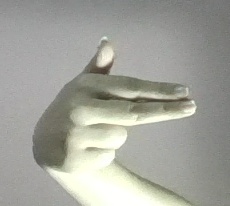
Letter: ghain